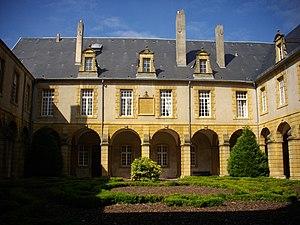
Le cloître de l'abbaye Saint-Arnould (actuel cercle des officiers) à Metz, France (journées européennes du patrimoine 2010)
L’abbaye Saint-Arnould, Saint-Arnoul, Saint-Arnoult ou abbaye des Saints-Apôtres, est une abbaye bénédictine fondée à Metz au VIᵉ siècle. Le saint dont elle porte le nom est Saint Arnoul ou Arnulf, ce qui rend l'orthographe Arnoul préférable à Arnould, qui renvoie plus à Arnoald, parent d'Arnulf.
Ce tableau présente la liste de tous les monuments historiques classés ou inscrits dans la ville de Metz, Moselle, en France.
Jacques Conq est un militaire et scientifique français né le 17 septembre 1941 et décédé le 9 mars 1999. Officier d'Artillerie, il a été un responsable important du programme de recherche nucléaire militaire français dans les années 1980 co-dirigé par le Ministère de la Défense et le Commissariat à l'énergie atomique avant de commander le 53e régiment d'artillerie et le Centre d’Études Tactiques et d’Expérimentation de l’Artillerie de Draguignan jusqu'en 1991. Le Général Conq a finalement été affecté au commandement de la Force d'Action terrestre de l'Armée de terre.